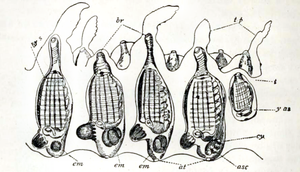
Les Pyrosomes, du grec pyros et soma, nom vernaculaire pouvant s’appliquer à l’ordre des Pyrosomida ou la famille des Pyrosomidae, sont des Urochordés ou Tuniciers Thaliacées vivant dans les mers tempérées et chaudes. Ils se présentent sous la forme de colonies flottantes pouvant atteindre jusqu'à 12 mètres de long, luminescentes et en forme de manchon cylindrique constitué de nombreux petits organismes sexués appelés zoïde. Ils se distinguent des autres Thaliacés par leur plus grand nombre de fentes branchiales et leur possession d’une cavité péribranchiale.